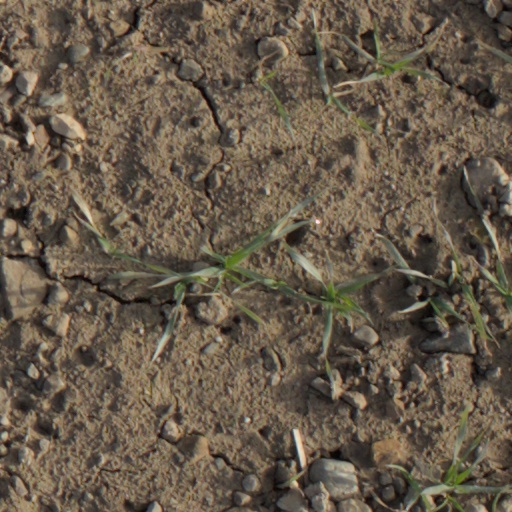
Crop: wheat